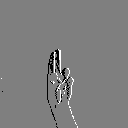
ASL letter: u